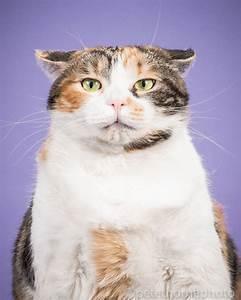
cat